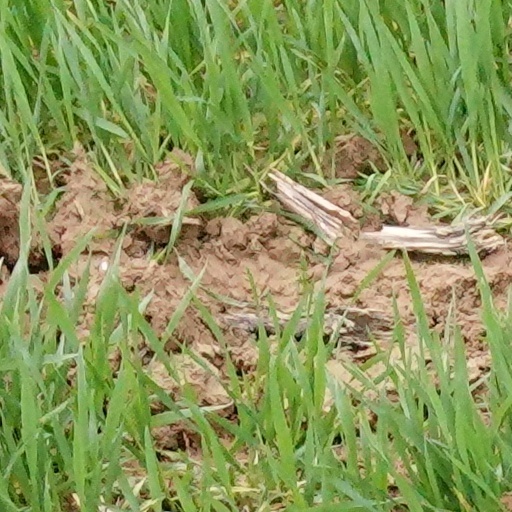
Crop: wheat